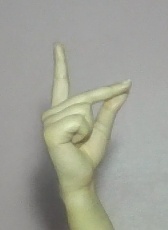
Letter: ta